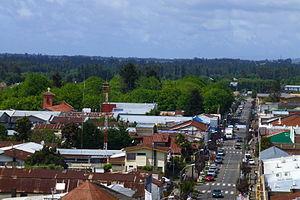
Nueva Imperial est une ville et une commune du Chili la Province de Cautín elle-même située dans la Région d'Araucanie.